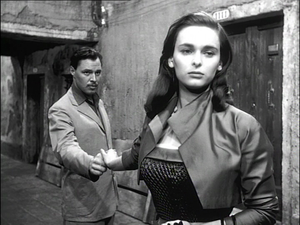
La Dame sans camélias est un film italien réalisé en 1953 par Michelangelo Antonioni.